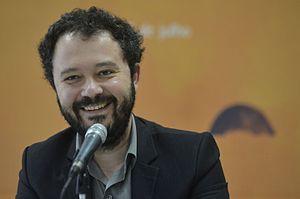
Riad Sattouf est un auteur de bande dessinée et réalisateur français né le 5 mai 1978 à Paris.
Jacky au royaume des filles est une comédie française écrite et réalisée par Riad Sattouf, sortie en 2014.